Krystyna Kersten

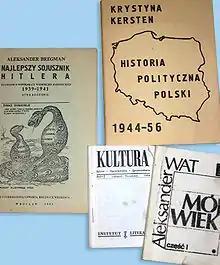
Polish samizdat books & brochures printed during the 1980s, including Kersten's

Kersten was a member of the Union of Polish Youth between 1948 and 1956. She joined the Communist Party (PZPR) in 1956 with hopes of pluralism and greater political openness in the post-Stalin era. Protesting the Warsaw Pact invasion of Czechoslovakia, she left the party in 1968 and became active in the democratic opposition movement in the 1970s and 1980s, including the Solidarity Movement. In 1975, Kersten was one of 7 intellectuals who signed an open letter to Edward Gierek, secretary of the PZPR, faulting him for breaking promises made after the workers' strikes in December 1970. Prior to her break with the party, Kersten's work hewed much more closely to the official Party narrative, i.e. in her monograph on the Polish Committee of National Liberation. She grew frustrated with censorship and considered studying seventeenth century history, subject to much less censorship. Nevertheless, in the late 1970s, she began to take advantage of the opportunities of publishing with the underground dissidence movement.